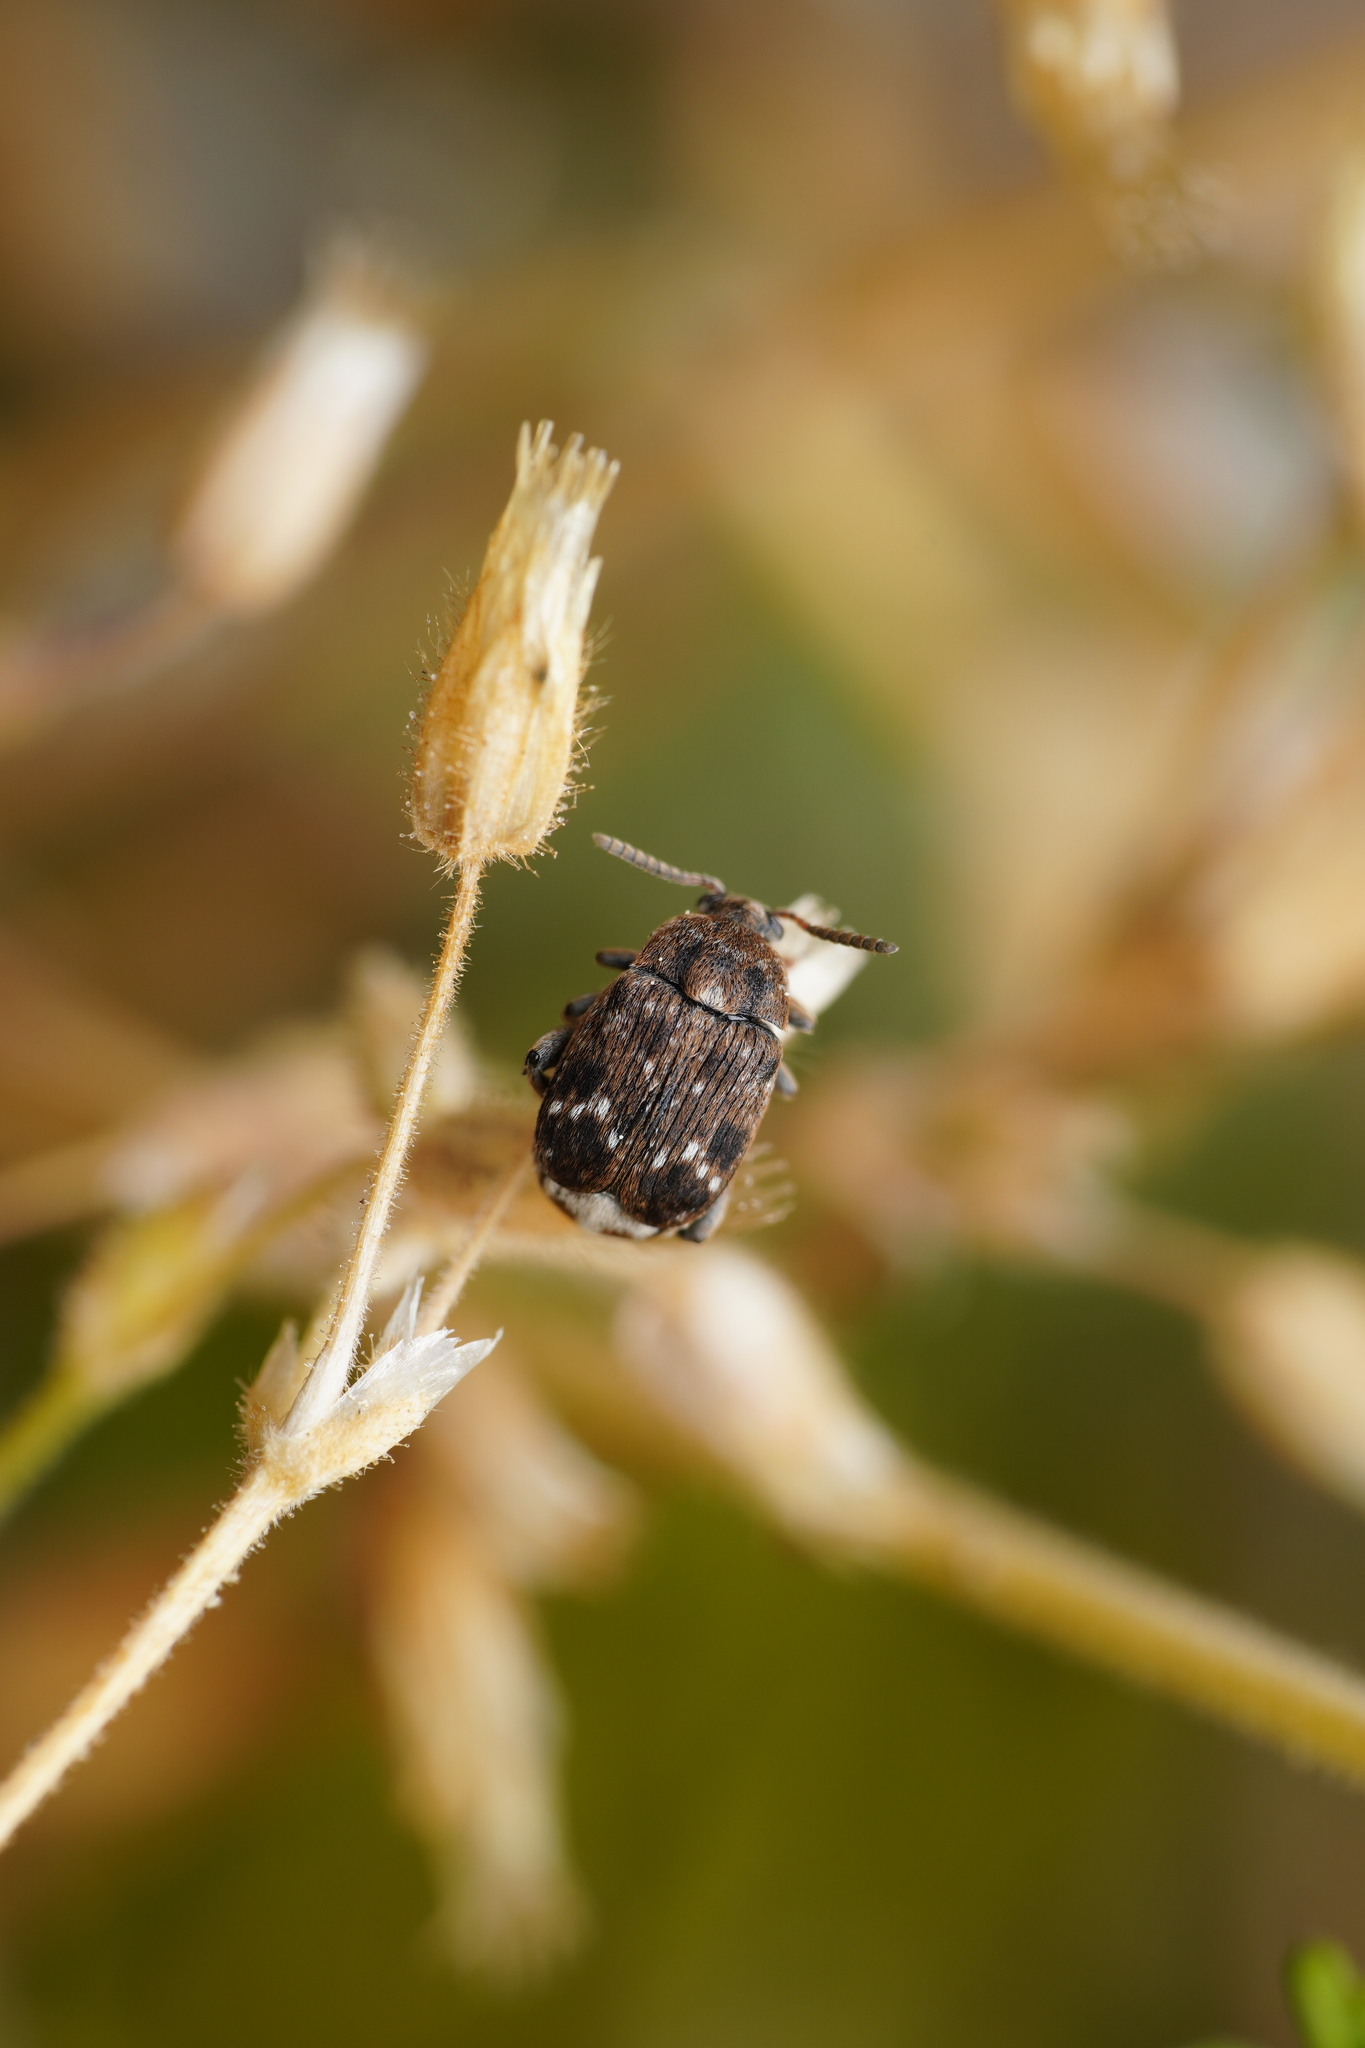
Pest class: pea_weevil